Mepco Schlenk Engineering College

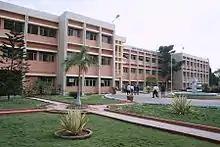
Main Block, Mepco Schlenk Engineering College

Mepco Schlenk Engineering College is an autonomous engineering college located in Virudhunagar near Sivakasi, Tamil Nadu, India. It was founded on 17 October 1984. It is an ISO9001:2015 certified institution. It is sponsored by the Mepco Schlenk Charities, a social welfare organization of the Metal Powder Company Limited, Thirumangalam and its German collaborator, . The college was affiliated with Madurai Kamaraj University, Madurai until 2002 and later with Anna University, Chennai, but since 2012 it has been affiliated with Anna University of Technology, Chennai.